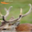
Label: deer